Fourteen-segment display

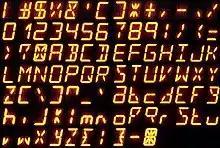
Most of the ASCII characters (the double quote is missing) on a 14-segment display

Multiple-segment display devices use fewer elements than a full dot-matrix display, and may produce a better character appearance where the segments are shaped appropriately. This can reduce power consumption and the number of driver components.